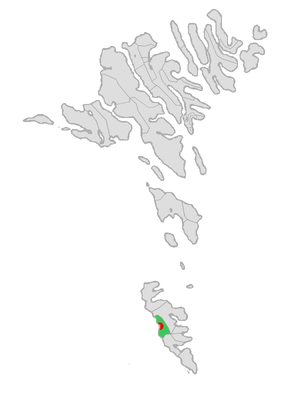
Fámjins kommuna
Fámjins kommunas placering i Færøerne
Fámjins kommuna er en kommune på Færøerne, der kun omfatter bygden Fámjin på Suðuroy og har et areal på 13,3 kvadratkilometer. Kommunen blev udskilt fra Suðuroyar prestagjalds kommuna i 1908. Folketallet er faldet fra 185 indbyggere i 1960 til 110 i 2009.